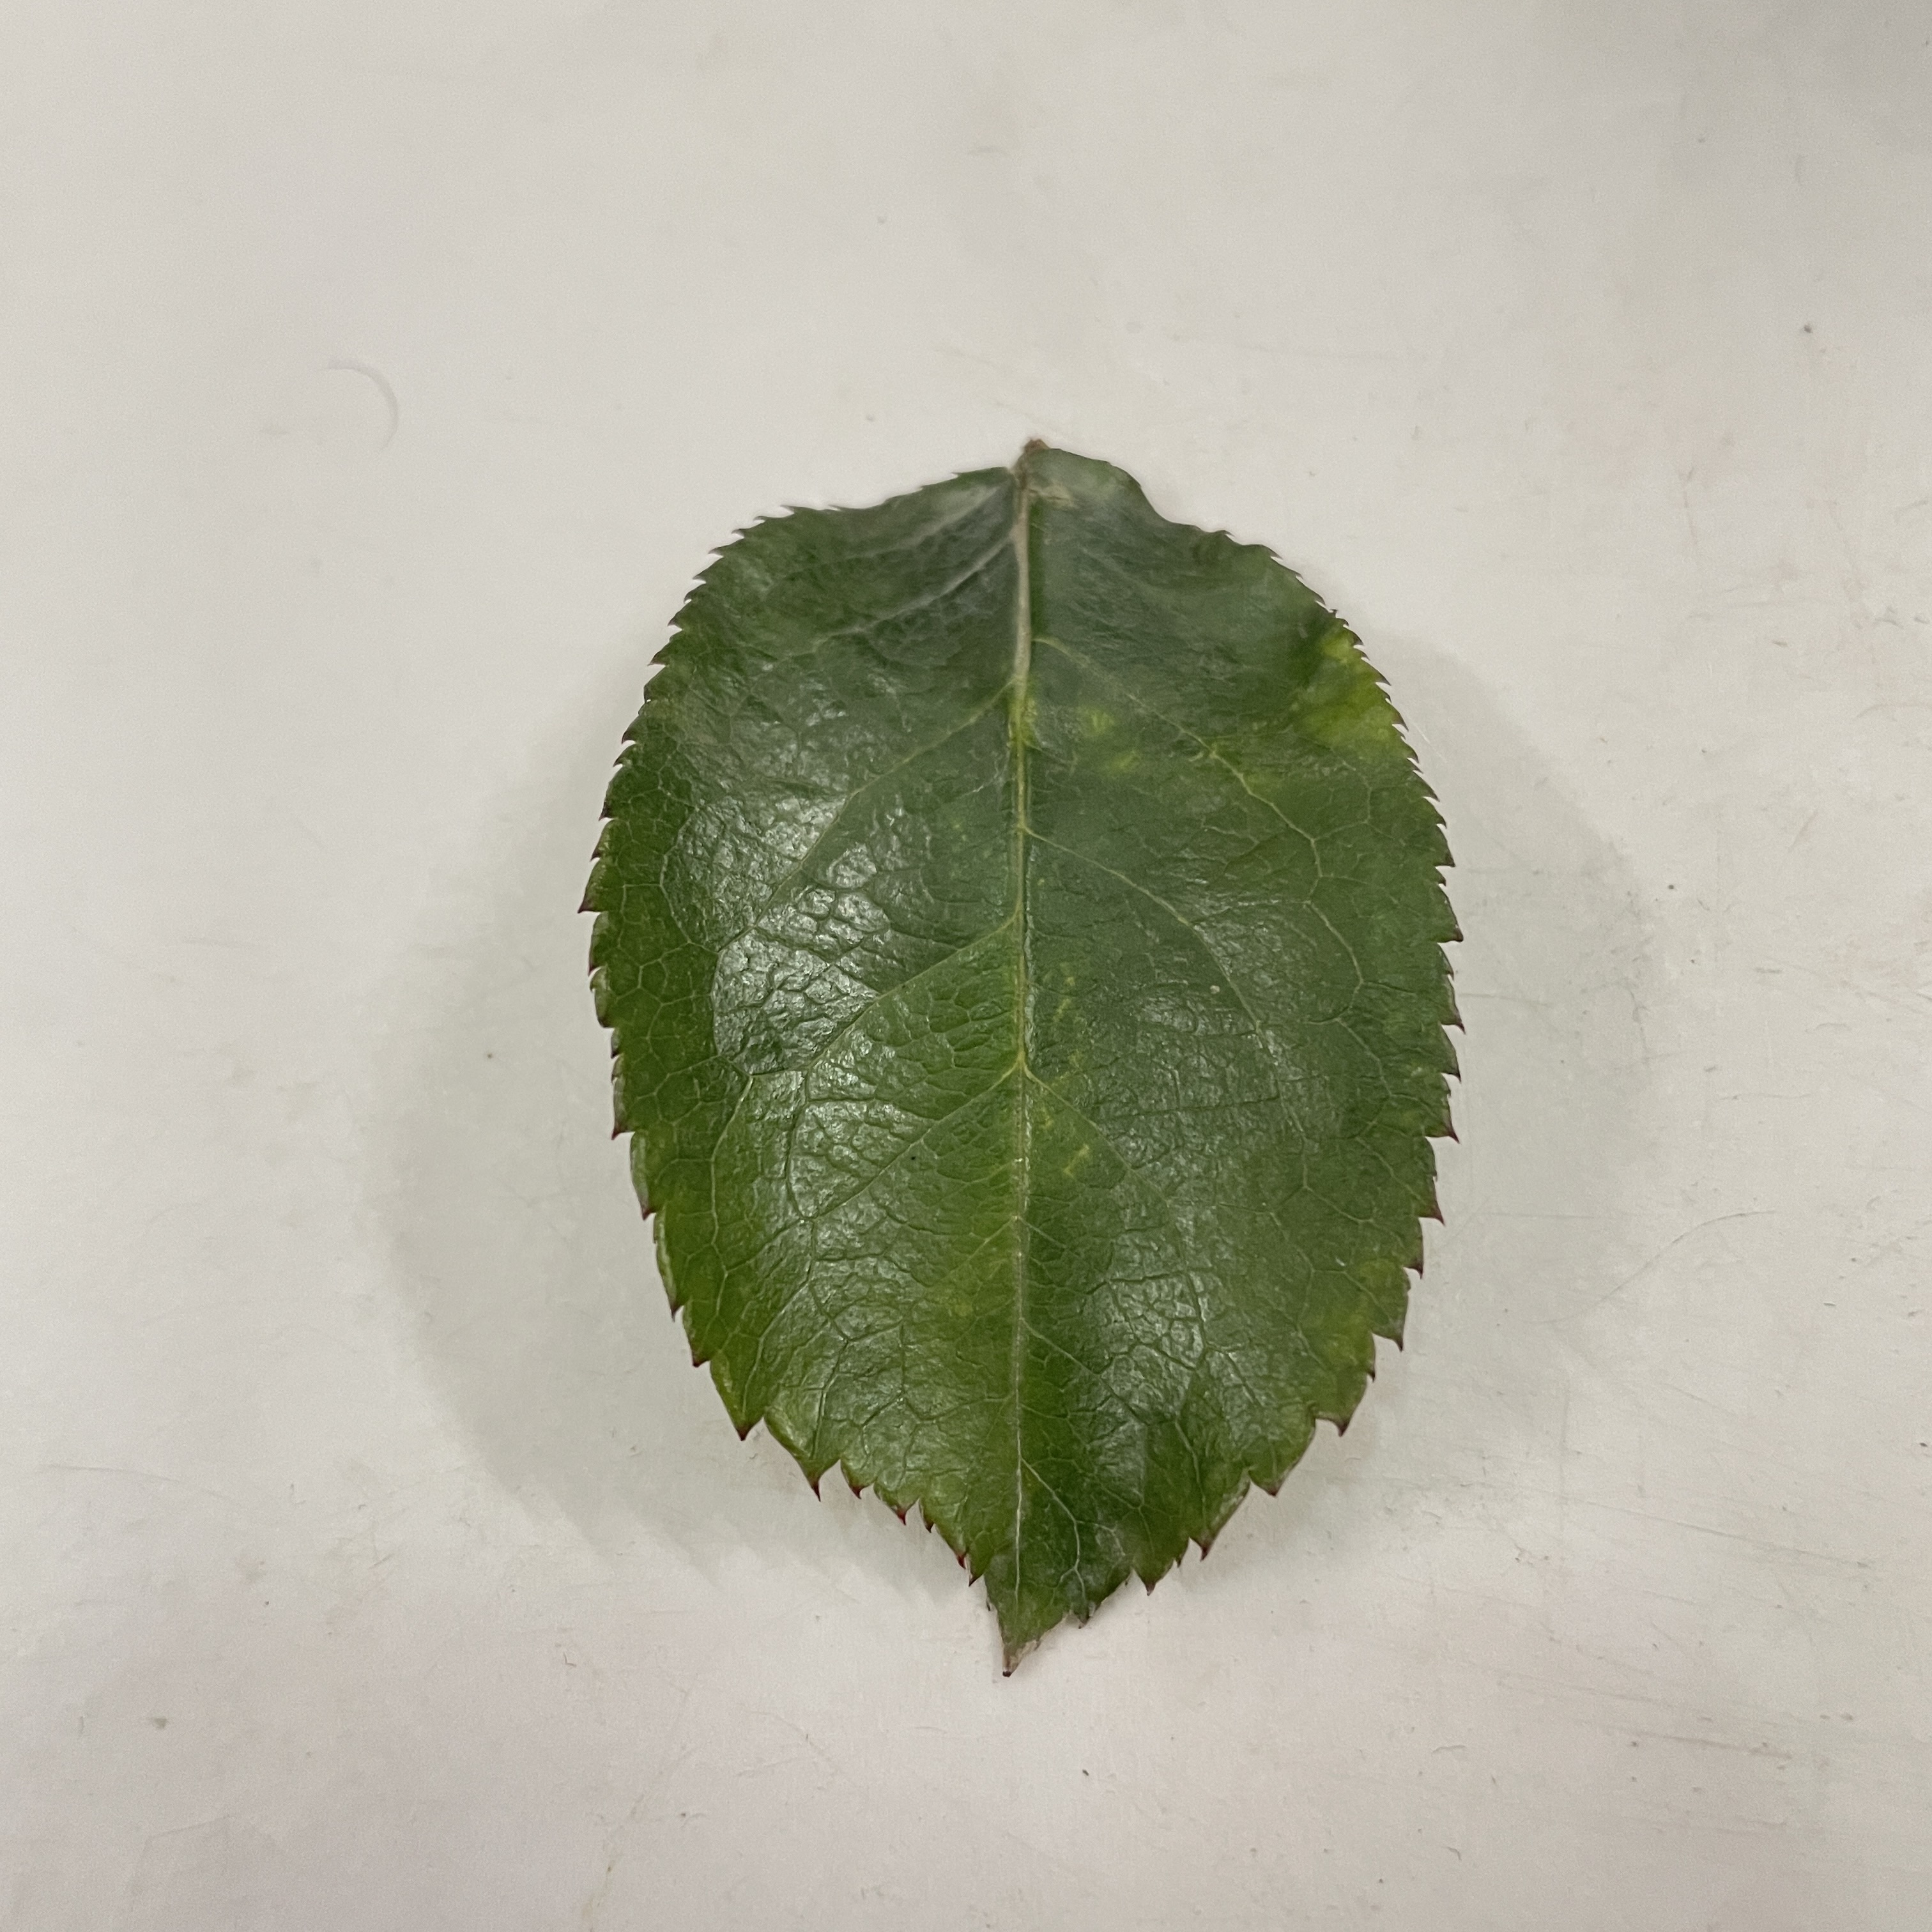
Label: Healthy Leaf